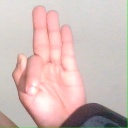
अक्षर: फ